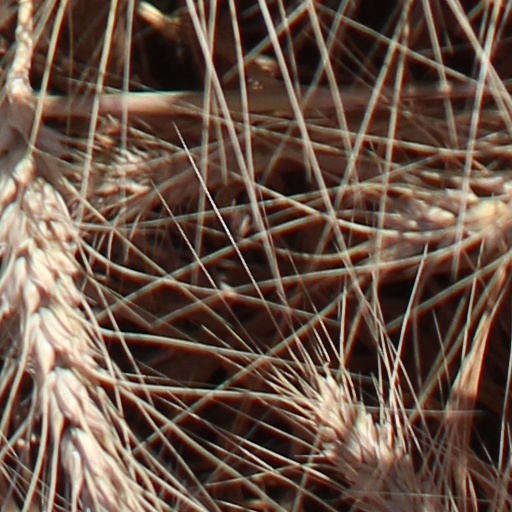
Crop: wheat